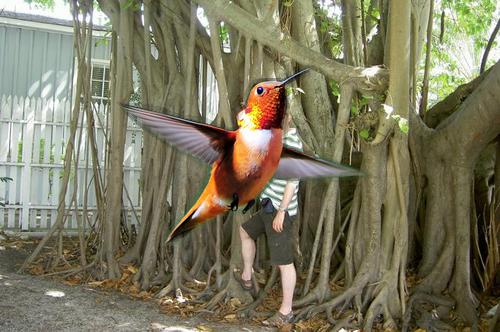
Bird species: Rufous_Hummingbird
Bird type: landbird
Background: land